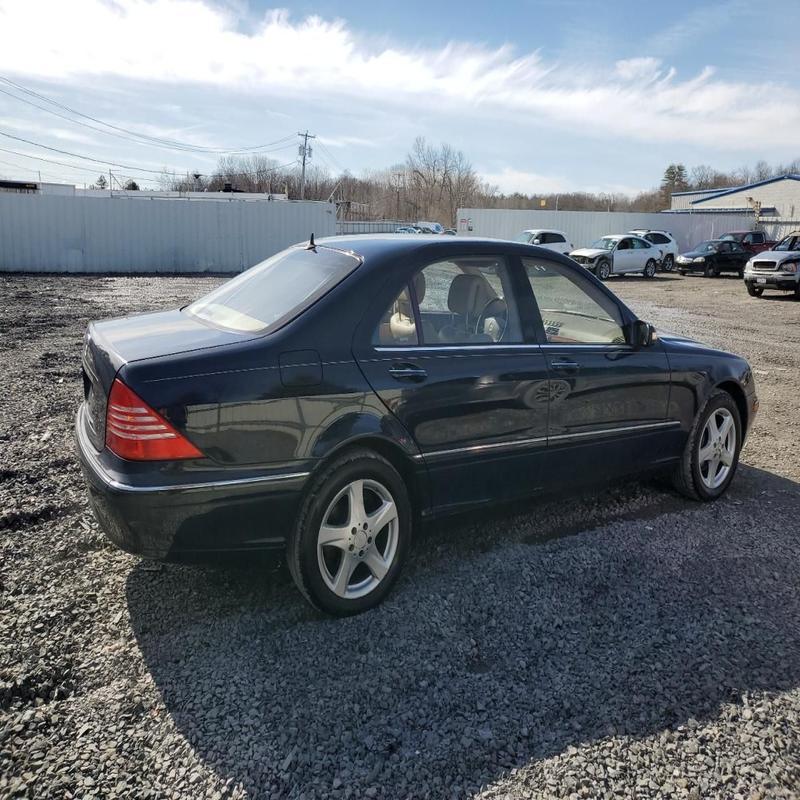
Aucun dommage détecté.
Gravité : aucun